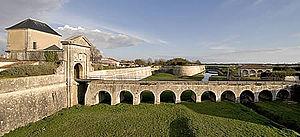
Porte des Campani, fossé, bastion, corps de garde à Saint-Martin-de-Ré - île de Ré Photo issue de ma banque d'images personnelle
Les fortifications de Vauban sont un ensemble de douze sites français inscrit sur la liste du patrimoine mondial de l’UNESCO depuis 2008. Le réseau des sites majeurs de Vauban est une association de villes créée le 30 mars 2005 à l’initiative de la ville de Besançon. Il regroupe les douze sites les plus représentatifs du système de fortifications érigé par l’architecte militaire Vauban. Son objectif est la mise en valeur et l’inscription de l’œuvre remarquable de Vauban sur la liste du patrimoine mondial de l’UNESCO. Le dossier de candidature a été retenu le 5 janvier 2007 par le ministère de la Culture pour représenter la France. Le 7 juillet 2008, douze des quatorze sites du réseau sont ajoutés à la liste lors de la réunion annuelle de l'UNESCO dans la ville de Québec.
La fortification est l'art militaire de renforcer une position ou un lieu par des ouvrages de défense en prévision de leur éventuelle attaque. Par extension, la fortification désigne ces ouvrages de défense eux-mêmes.
Saint-Martin-de-Ré est une commune du Sud-Ouest de la France, située sur l'île de Ré, dans le département de la Charente-Maritime. Ses habitants s'appellent les Martinais et les Martinaises.